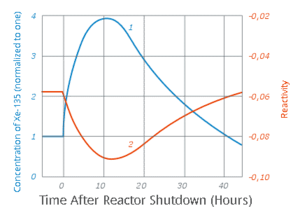
Un poison neutronique est une substance ayant une grande section d'absorption de neutrons, et qui a de ce fait un impact significatif dans le bilan neutronique d'un réacteur nucléaire.
Dans un réacteur nucléaire, l'empoisonnement au xénon est le phénomène de production et d'accumulation du xénon 135, un puissant absorbeur de neutron, étouffant la réaction nucléaire d'un réacteur à l'arrêt, ou provoquant des oscillations de puissance dans les réacteurs de grande taille.